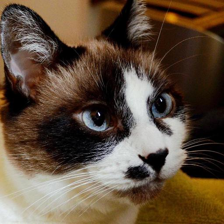
Label: animals